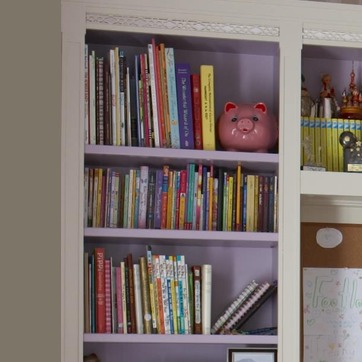
Material: paper